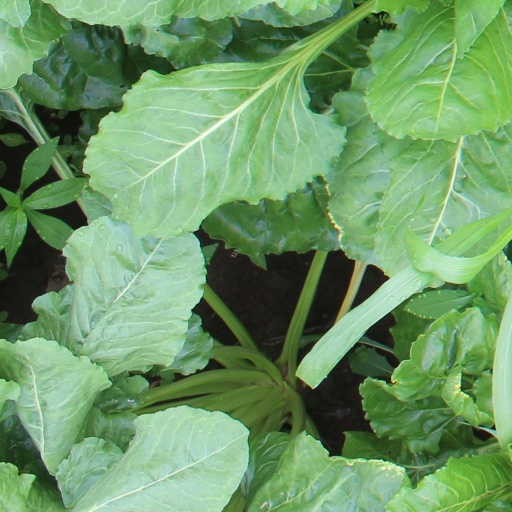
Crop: sugar beet